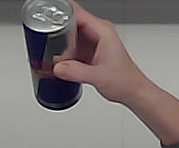
Product: redbull_energydrink